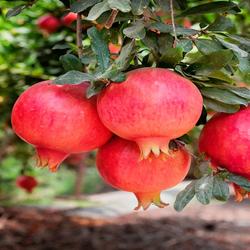
Label: Pomegranate